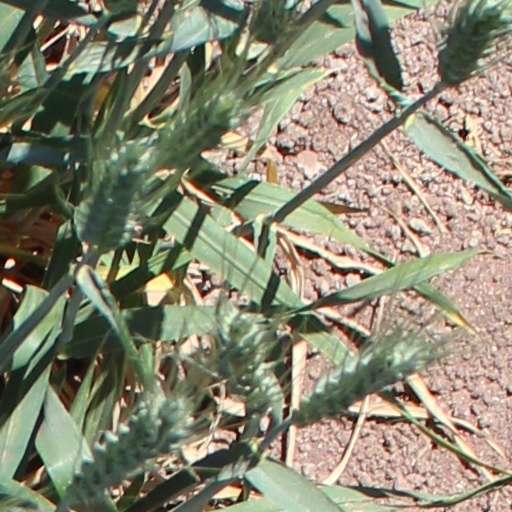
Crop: wheat